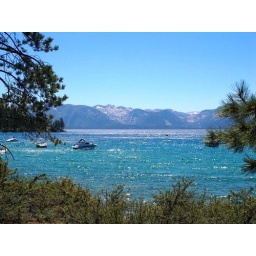
The water clarity of Lake Tahoe, California was stunning against the cooling mountains across the lake